Trioceros wolfgangboehmei

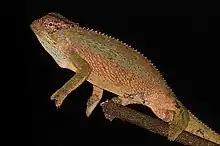
Some adults are beige colored rather than yellowish, brownish, or bright green.

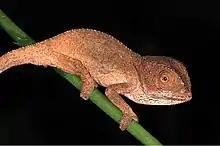
Juvenile "T. wolfgangboehmei."

Population density has been estimated to be 20-40 individuals/hectare in natural forest edges, and 80-110 individuals/hectare in local gardens and farm areas.